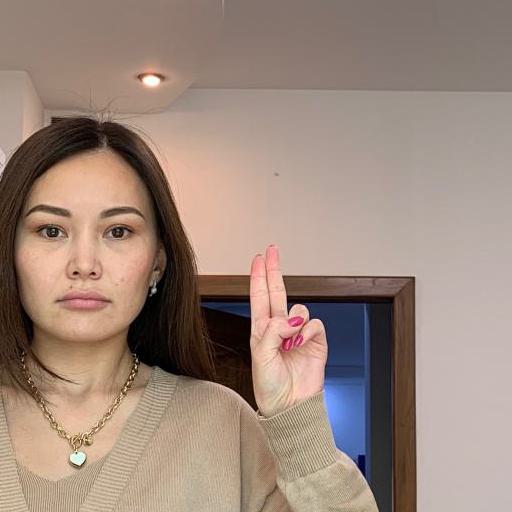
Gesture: two_up